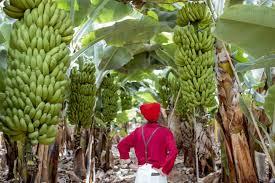
Ni upanzi au ukulima wa zao la ndizi.Mkulima huyu ameifanya kazi nzuri kwa kuhakikisha ya kwamba ndizi zake zinanawiri na ni nyingi. Ndizi hizi ziuzwapo sokoni zitampa pato nzuri sana na atapata pesa nyingi kutokana na uuzaji wake.